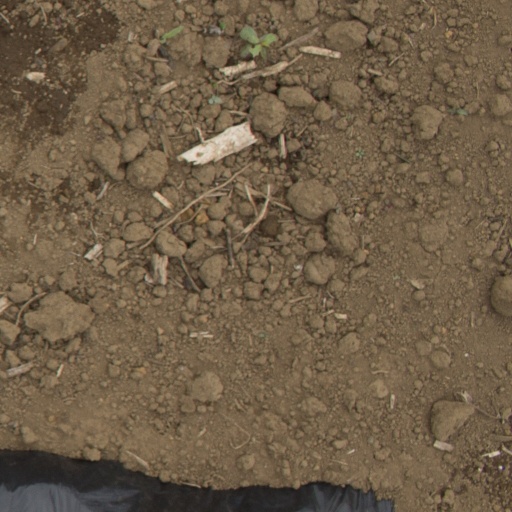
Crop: Jerusalem artichoke